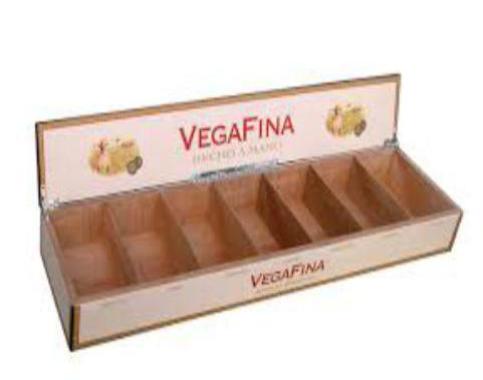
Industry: Necessities